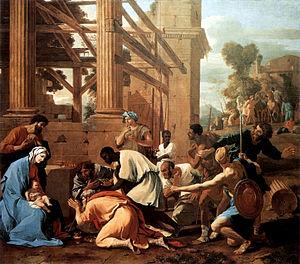
François Sicre est un peintre français.